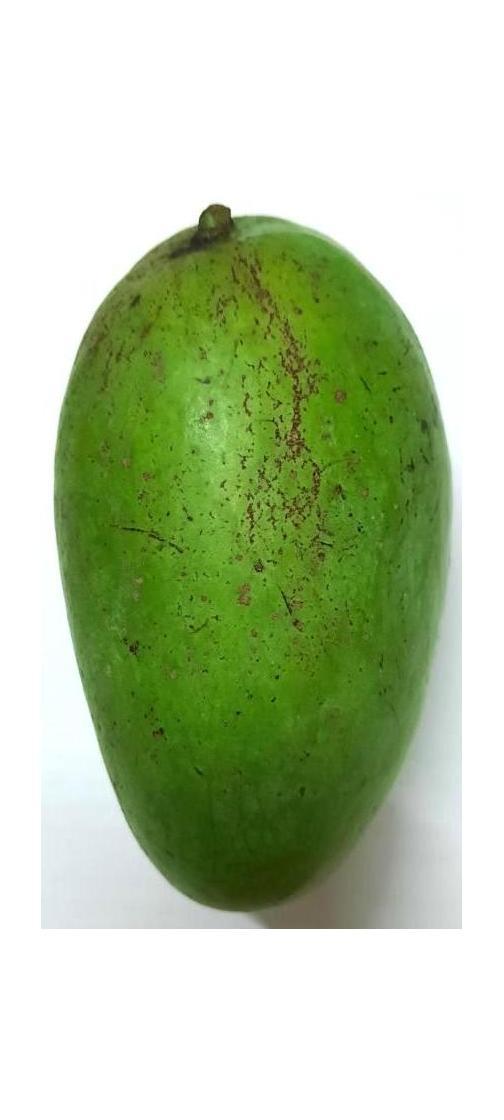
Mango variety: Amrapali